Benjamin Huger (general)

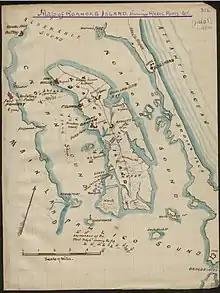
Map of the Confederate defenses during the 1862 Battle of Roanoke Island

In early 1862, U.S. Army and Navy forces approached the North Carolina-Virginia coastline and Huger's area of responsibility. At Roanoke Island, his subordinate, Brig. Gen. Henry A. Wise, asked Huger for various supplies, ammunition, field artillery, and most importantly, additional men, greatly fearing an attack on his quite unfinished defenses. Huger's response to Wise asked him to rely on "hard work and coolness among the troops you have, instead of more men." Eventually, Confederate President Jefferson Davis ordered Huger to send help to the Roanoke Island area, but it proved too late. On February 7–8, Flag Officer Louis M. Goldsborough and his gunboats landed Brig. Gen. Ambrose E. Burnside's infantry, initiating the Battle of Roanoke Island. Huger, with about 13,000 soldiers, failed to reinforce the immediate commanders there, an ailing Wise and Col. H. M. Shaw, and Burnside quickly eliminated the Confederate resistance and forced a surrender.